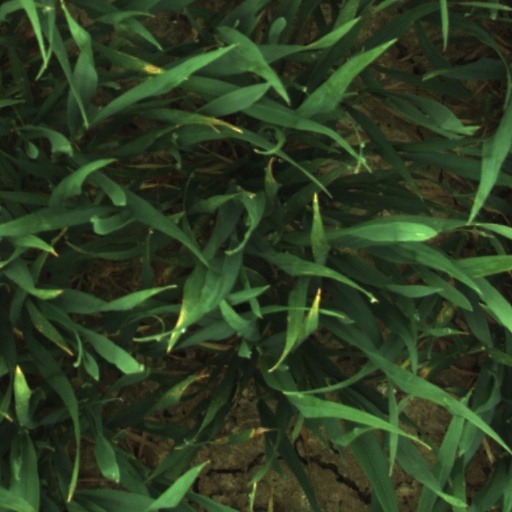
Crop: wheat